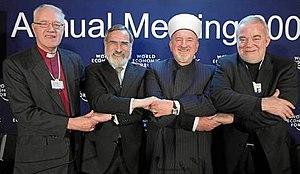
« Clergé » est le terme qui désigne les différentes institutions d'une religion. Il n'y a donc pas un clergé, mais plusieurs clergés. Certains ministères chrétiens se sont regroupés, à l'aube du IIIᵉ siècle, autour d'un statut commun en un « clergé ».
Jonathan Henry Sacks est un rabbin, professeur et lord britannique, né le 8 mars 1948 à Lambeth en Londres.